Sylvester Derby

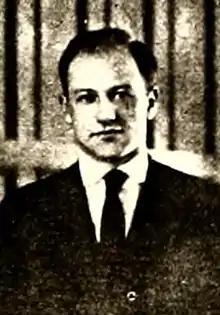
Derby pictured in "The Forester 1921", Lake Forest yearbook

Sylvester Randall Derby (February 13, 1892 – June 5, 1974) was an American college football head coach. He coached for two seasons at Lake Forest College in Illinois where he compiled an 8–6–2 overall record. Derby then moved on to coach the Delaware Fightin' Blue Hens football team in 1921 where he finished 5–4 in one season.